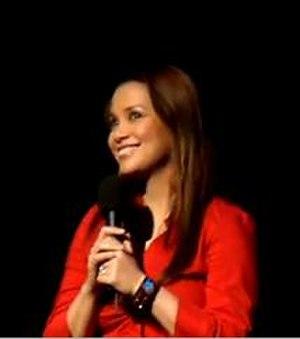
Lea Salonga est une actrice et chanteuse philippine née le 22 février 1971 à Manille.